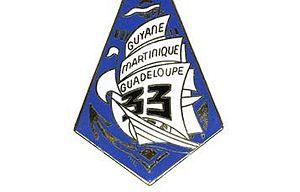
Insigne régimentaire du 33e Régiment d'Infanterie de Marine (France).
Les forces armées aux Antilles, en abrégé FAA, désignent les unités de l'Armée française stationnées en Guadeloupe et en Martinique constituant ainsi la zone de défense des Antilles françaises.
Le 33ᵉ régiment d'infanterie de marine est une unité de l'armée française. Régiment de réserve du 3ᵉ régiment d'infanterie coloniale, le 33ᵉ régiment d'infanterie coloniale est constitué à Rochefort sur Mer au cours de la mobilisation de 1914. Il est dissous le 28 avril 1919.